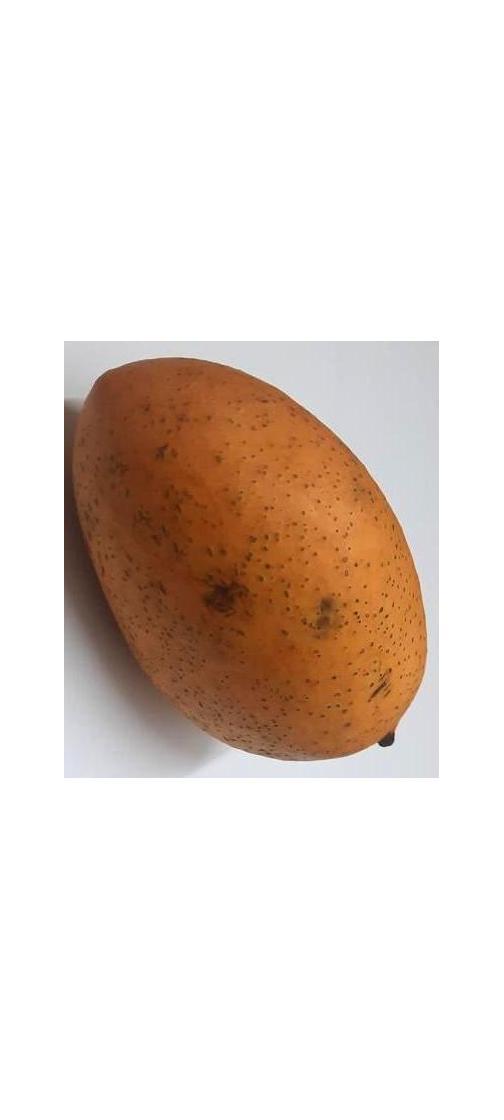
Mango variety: Ashshina Classic